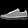
Label: Sneaker